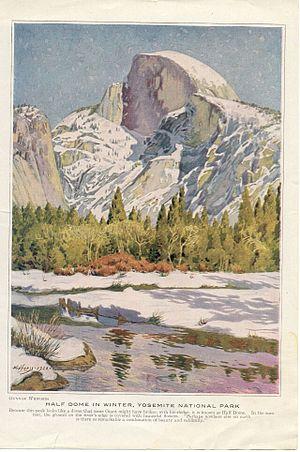
Gunnar Widforss, né Gunnar Mauritz Widforss le 21 octobre 1879 à Stockholm en Suède et décédé le 30 novembre 1934 à Grand Canyon Village dans l'état de l'Arizona aux États-Unis, est un peintre et un dessinateur américain d'origine suédoise, connu pour ces peintures à l'aquarelle des parcs nationaux américains.